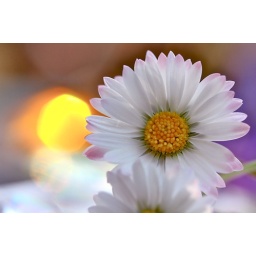
An orange coloured glass crystal in the background reflecting the sunlight reminds me of a setting sun!